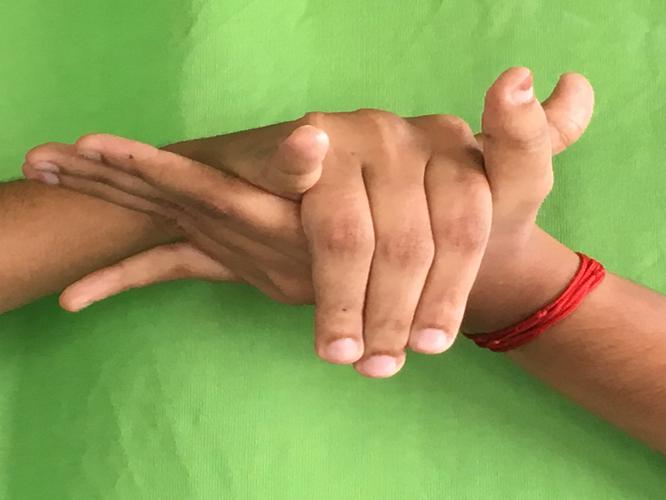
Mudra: Kurma
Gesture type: double_hand